Packaging waste

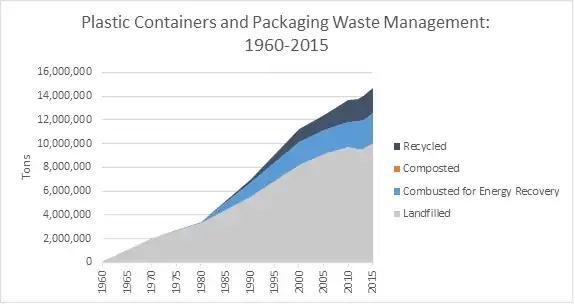
From 1960 to 2015, this graph represents the total number of tons of plastic containers generated, recycled, composted, combusted with energy recovery and landfilled

Litter mostly consists of packaging waste. Besides the disfigurement of the landscape, it also poses a health hazard for various life forms. Packaging materials such as glass and plastic bottles are the main constituents of litter. It has a huge impact on the marine environment as well, when animals are caught in or accidentally consume plastic packaging.